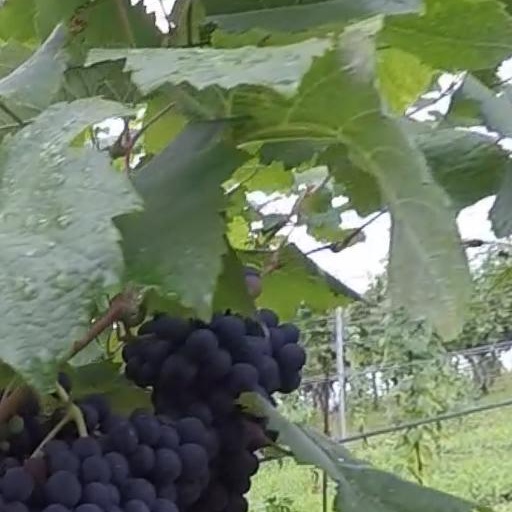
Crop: grape